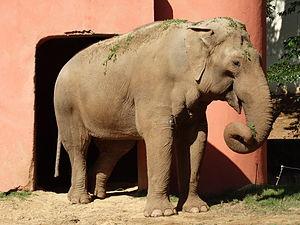
L'éléphant d'Asie est un mammifère de la famille des éléphantidés. Il fait partie des espèces actuelles d'éléphants.